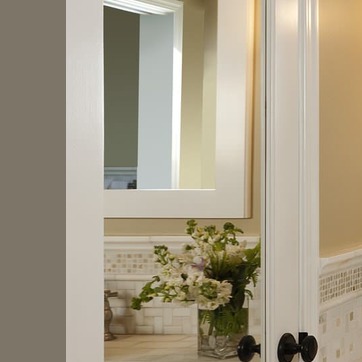
Material: mirror